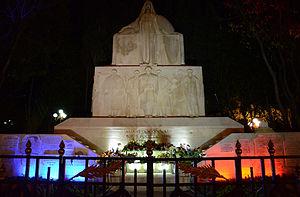
Monument aux morts de la Première Guerre mondiale, Place Gabriel-Péri (Inscrit, 2010) This building is indexed in the Base Mérimée, a database of architectural heritage maintained by the French Ministry of Culture,
Cet article recense les monuments aux morts de France classés ou inscrits aux monuments historiques.
Le monument aux morts de la Première Guerre mondiale est un édifice situé dans la ville de Toulon, dans la Provence-Alpes-Côte d'Azur dans le Var.
Ce tableau présente la liste de tous les monuments historiques classés ou inscrits dans la ville de Toulon, dans le Var, en France.
En France, l'état de siège est un dispositif législatif et constitutionnel permettant le transfert de pouvoirs de police de l'autorité civile à l'autorité militaire, la création de juridictions militaires et l'extension des pouvoirs de police. Ce type de norme juridique est comparable dans une certaine mesure à la loi martiale.